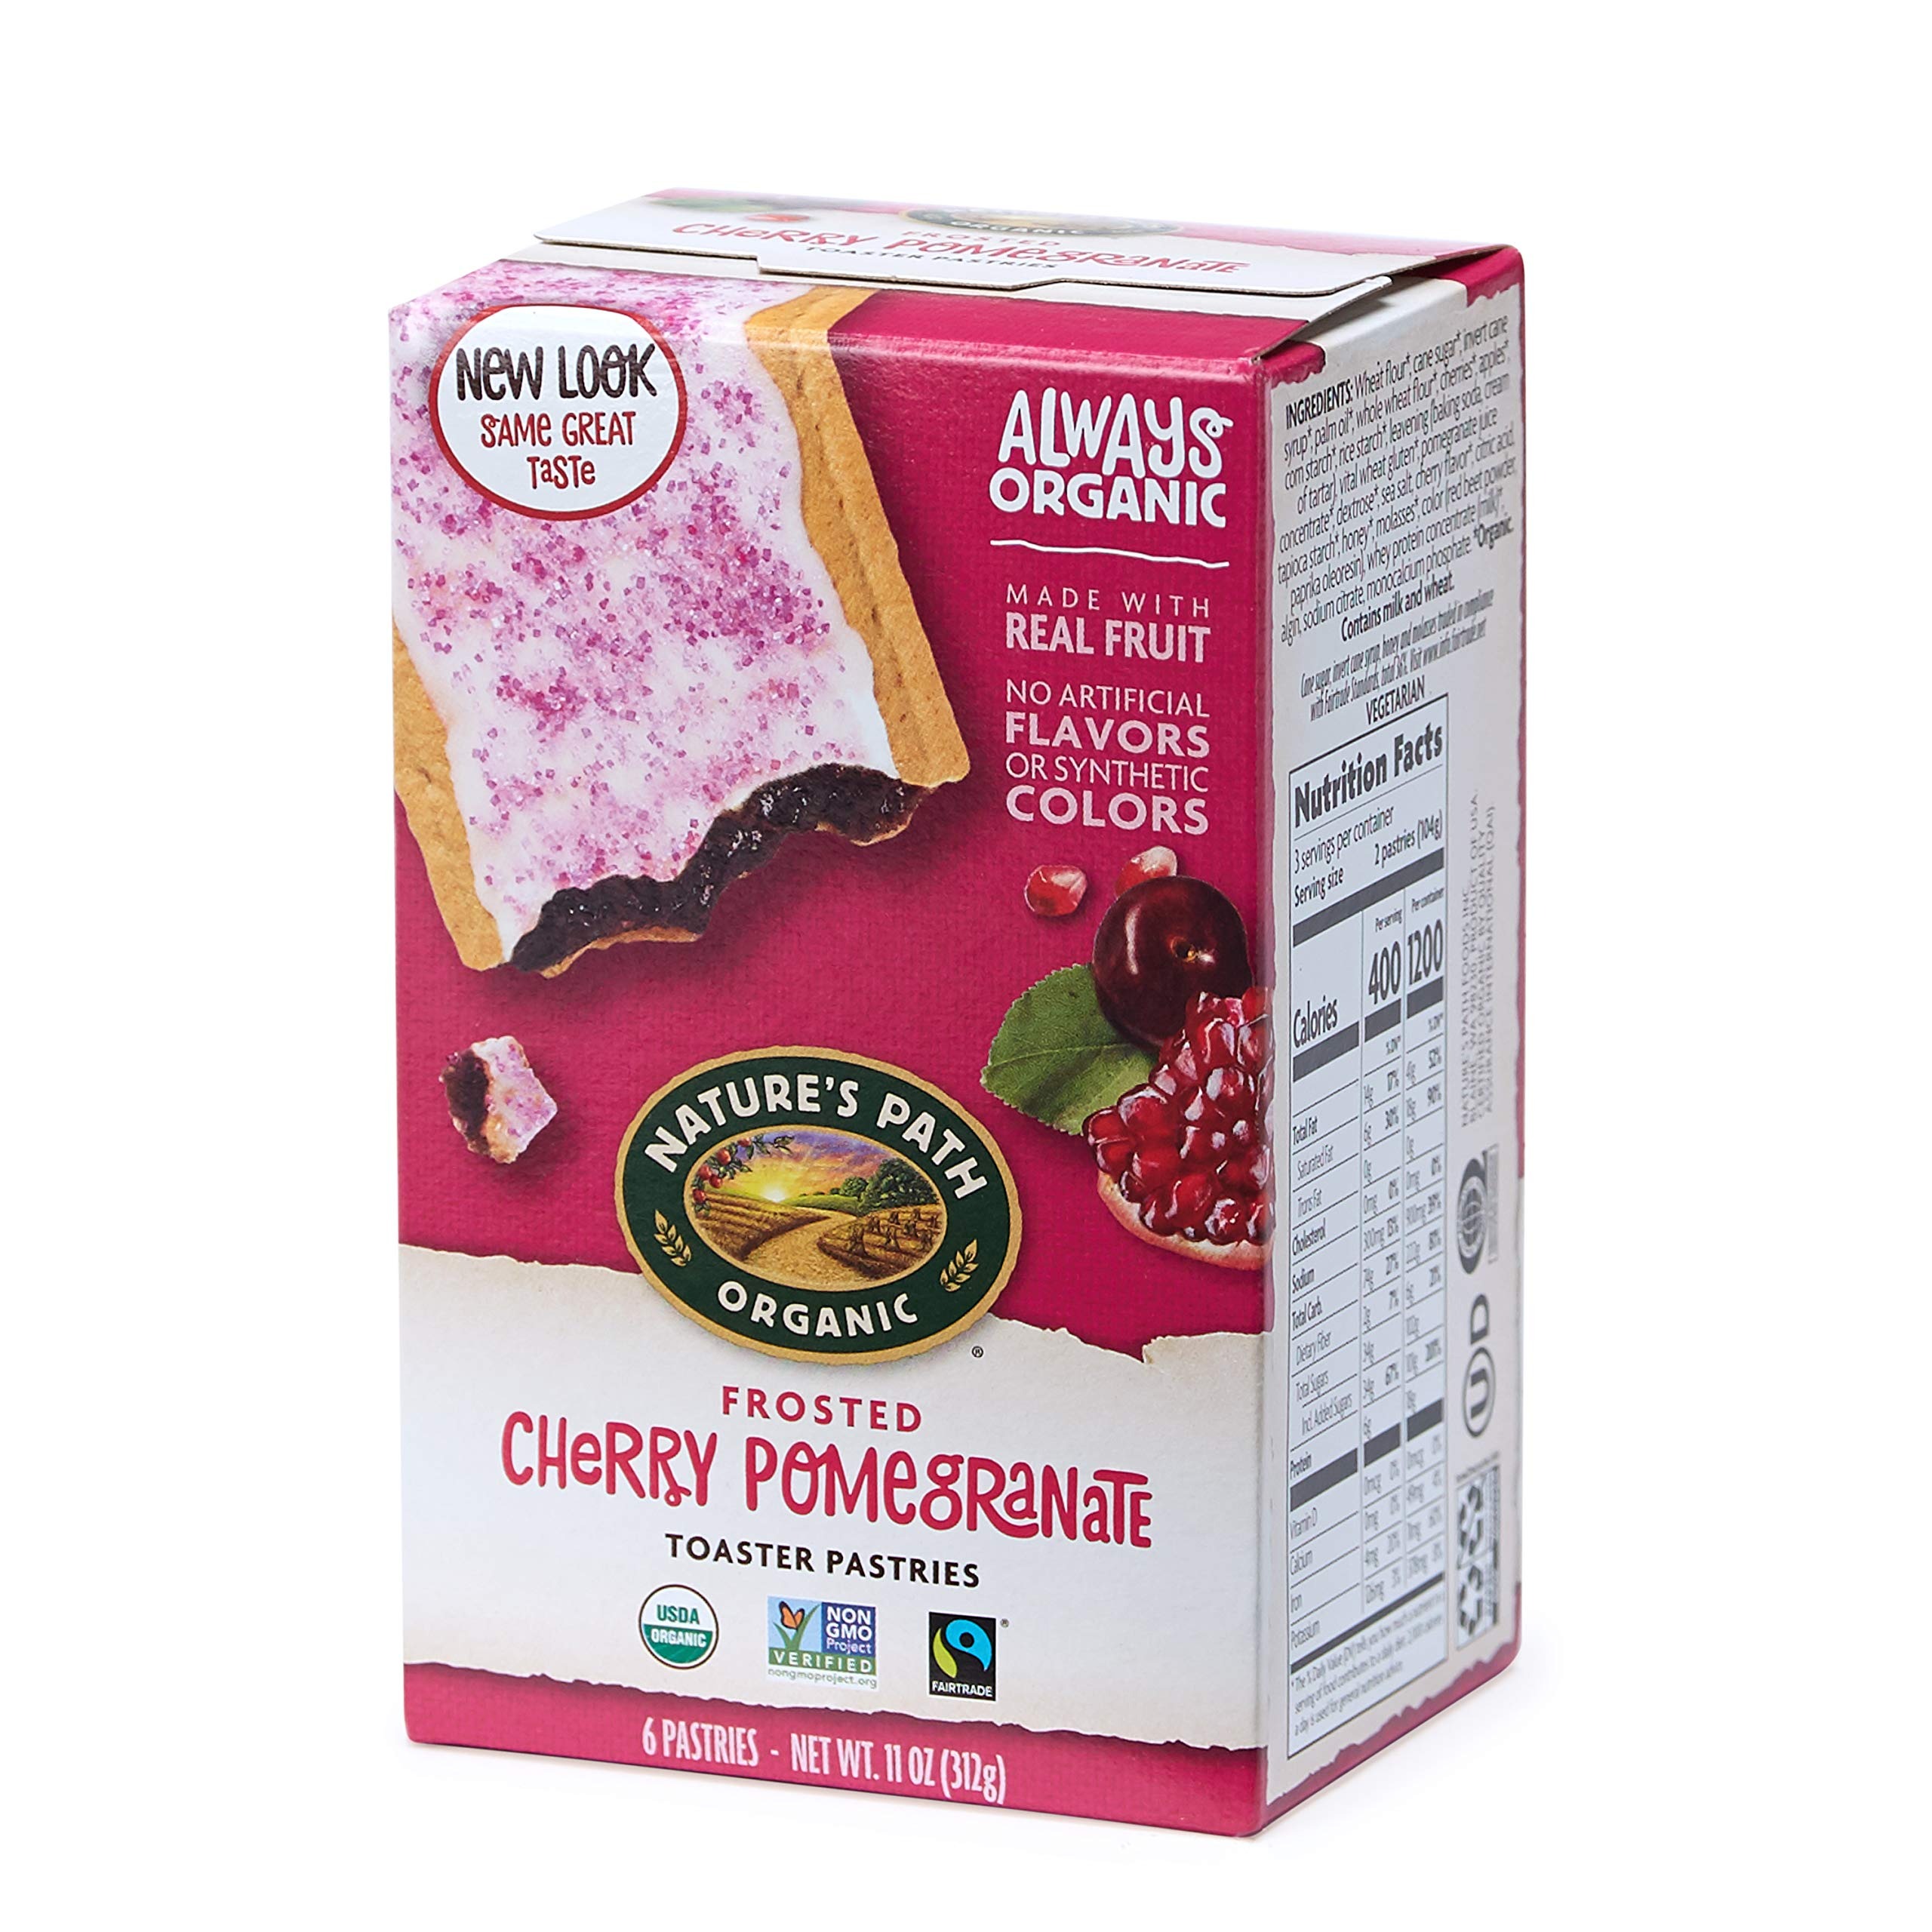
Item Name: Nature's Path Organic Frosted Cherry Pomegranate Toaster Pastries, 11 Ounce (Pack of 1) Non-GMO, Made with Real Fruit
Bullet Point: Price may include CRV Bottle Deposit
Product Description: Toaster Pastries
Value: 11.0
Unit: Fl Oz

Price: 4.25